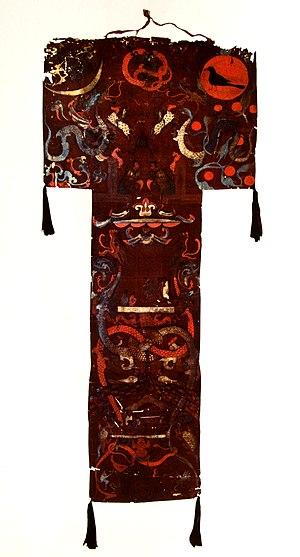
Banière funéraire de la marquise Dai, encre et couleurs sur soie, provenant de la tombe n°1 de Mawangdui, période Han occidentale. Musée de la province du Hunan, Changsha, Chine. 2,05 x 0,92 m.